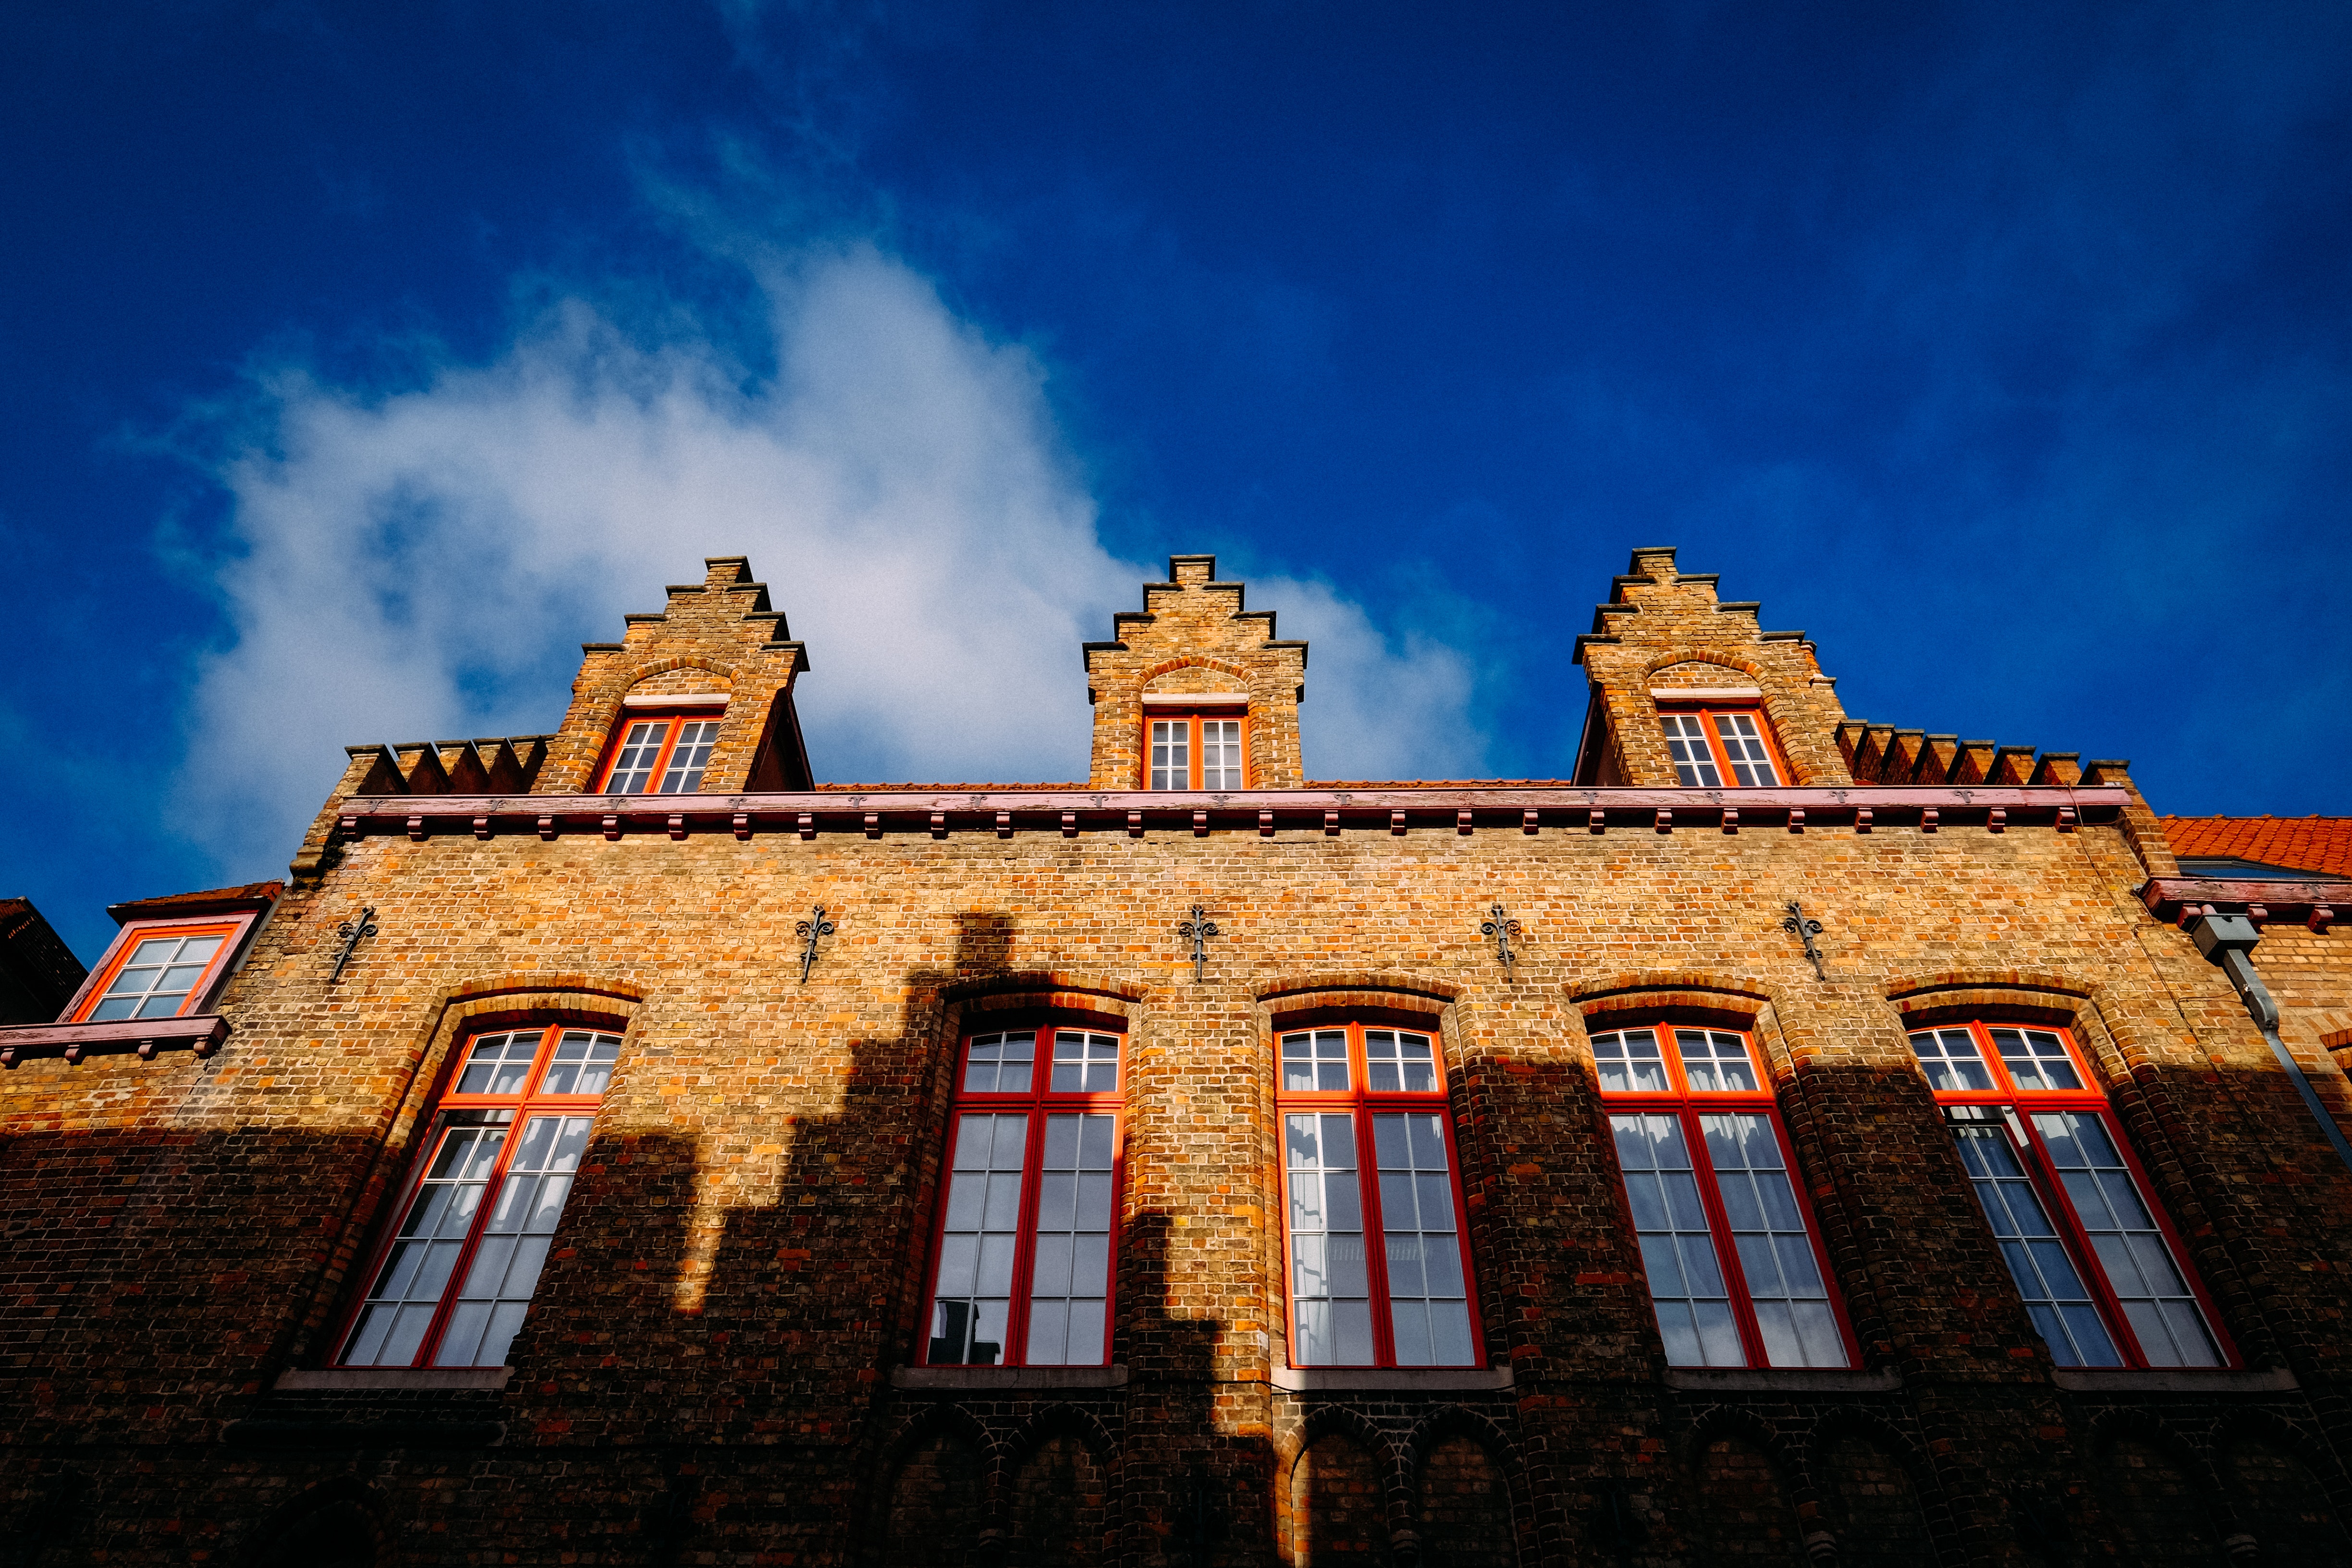
sky, blue, landmark, architecture, building, town, urban area, cloud, facade, city, house, night, historic site, brick, tower, window, home, tourism, roof, arch, palace, tourist attraction, estate